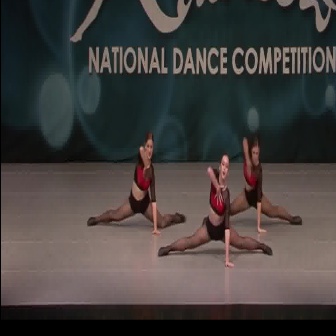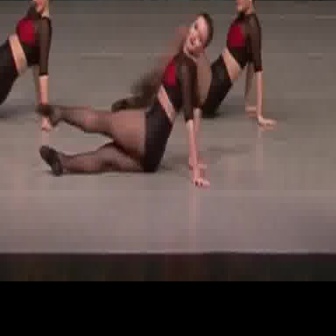
  Please identify the target specified by the bounding box [157,152,272,267] in the first image and locate it in the second image. Return the coordinates in [x_min,y_min,x_max,y_max] format.
Answer: [33,8,212,187]